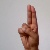
The image shows a hand gesture representing the letter 'U' in Indian Sign Language.